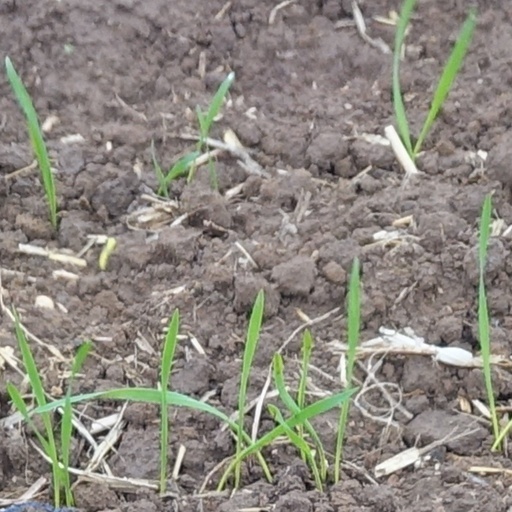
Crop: wheat